Château des Comtes de Comminges

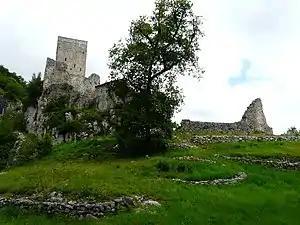
Château des Comtes de Comminges

The Château des Comtes de Comminges is a ruined castle in the "commune" of Bramevaque in the Hautes-Pyrénées "département" of France.